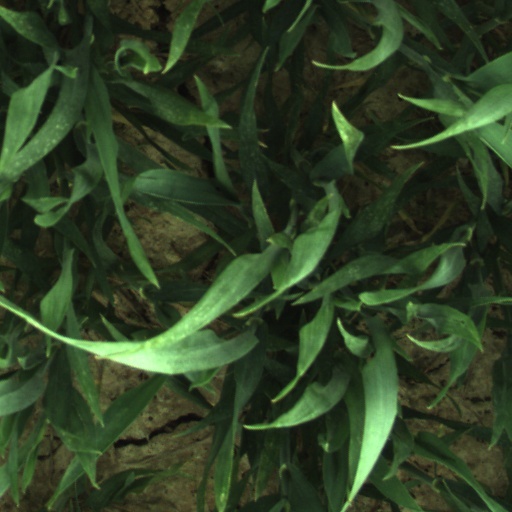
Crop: wheat